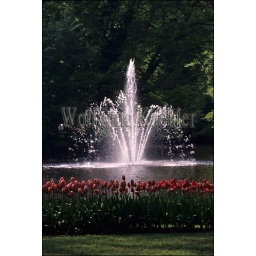
Netherlands, keukenhof, flower gardens, tulips with lake and fountain in background